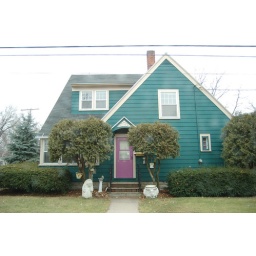
the second house Pa lived in as a boy